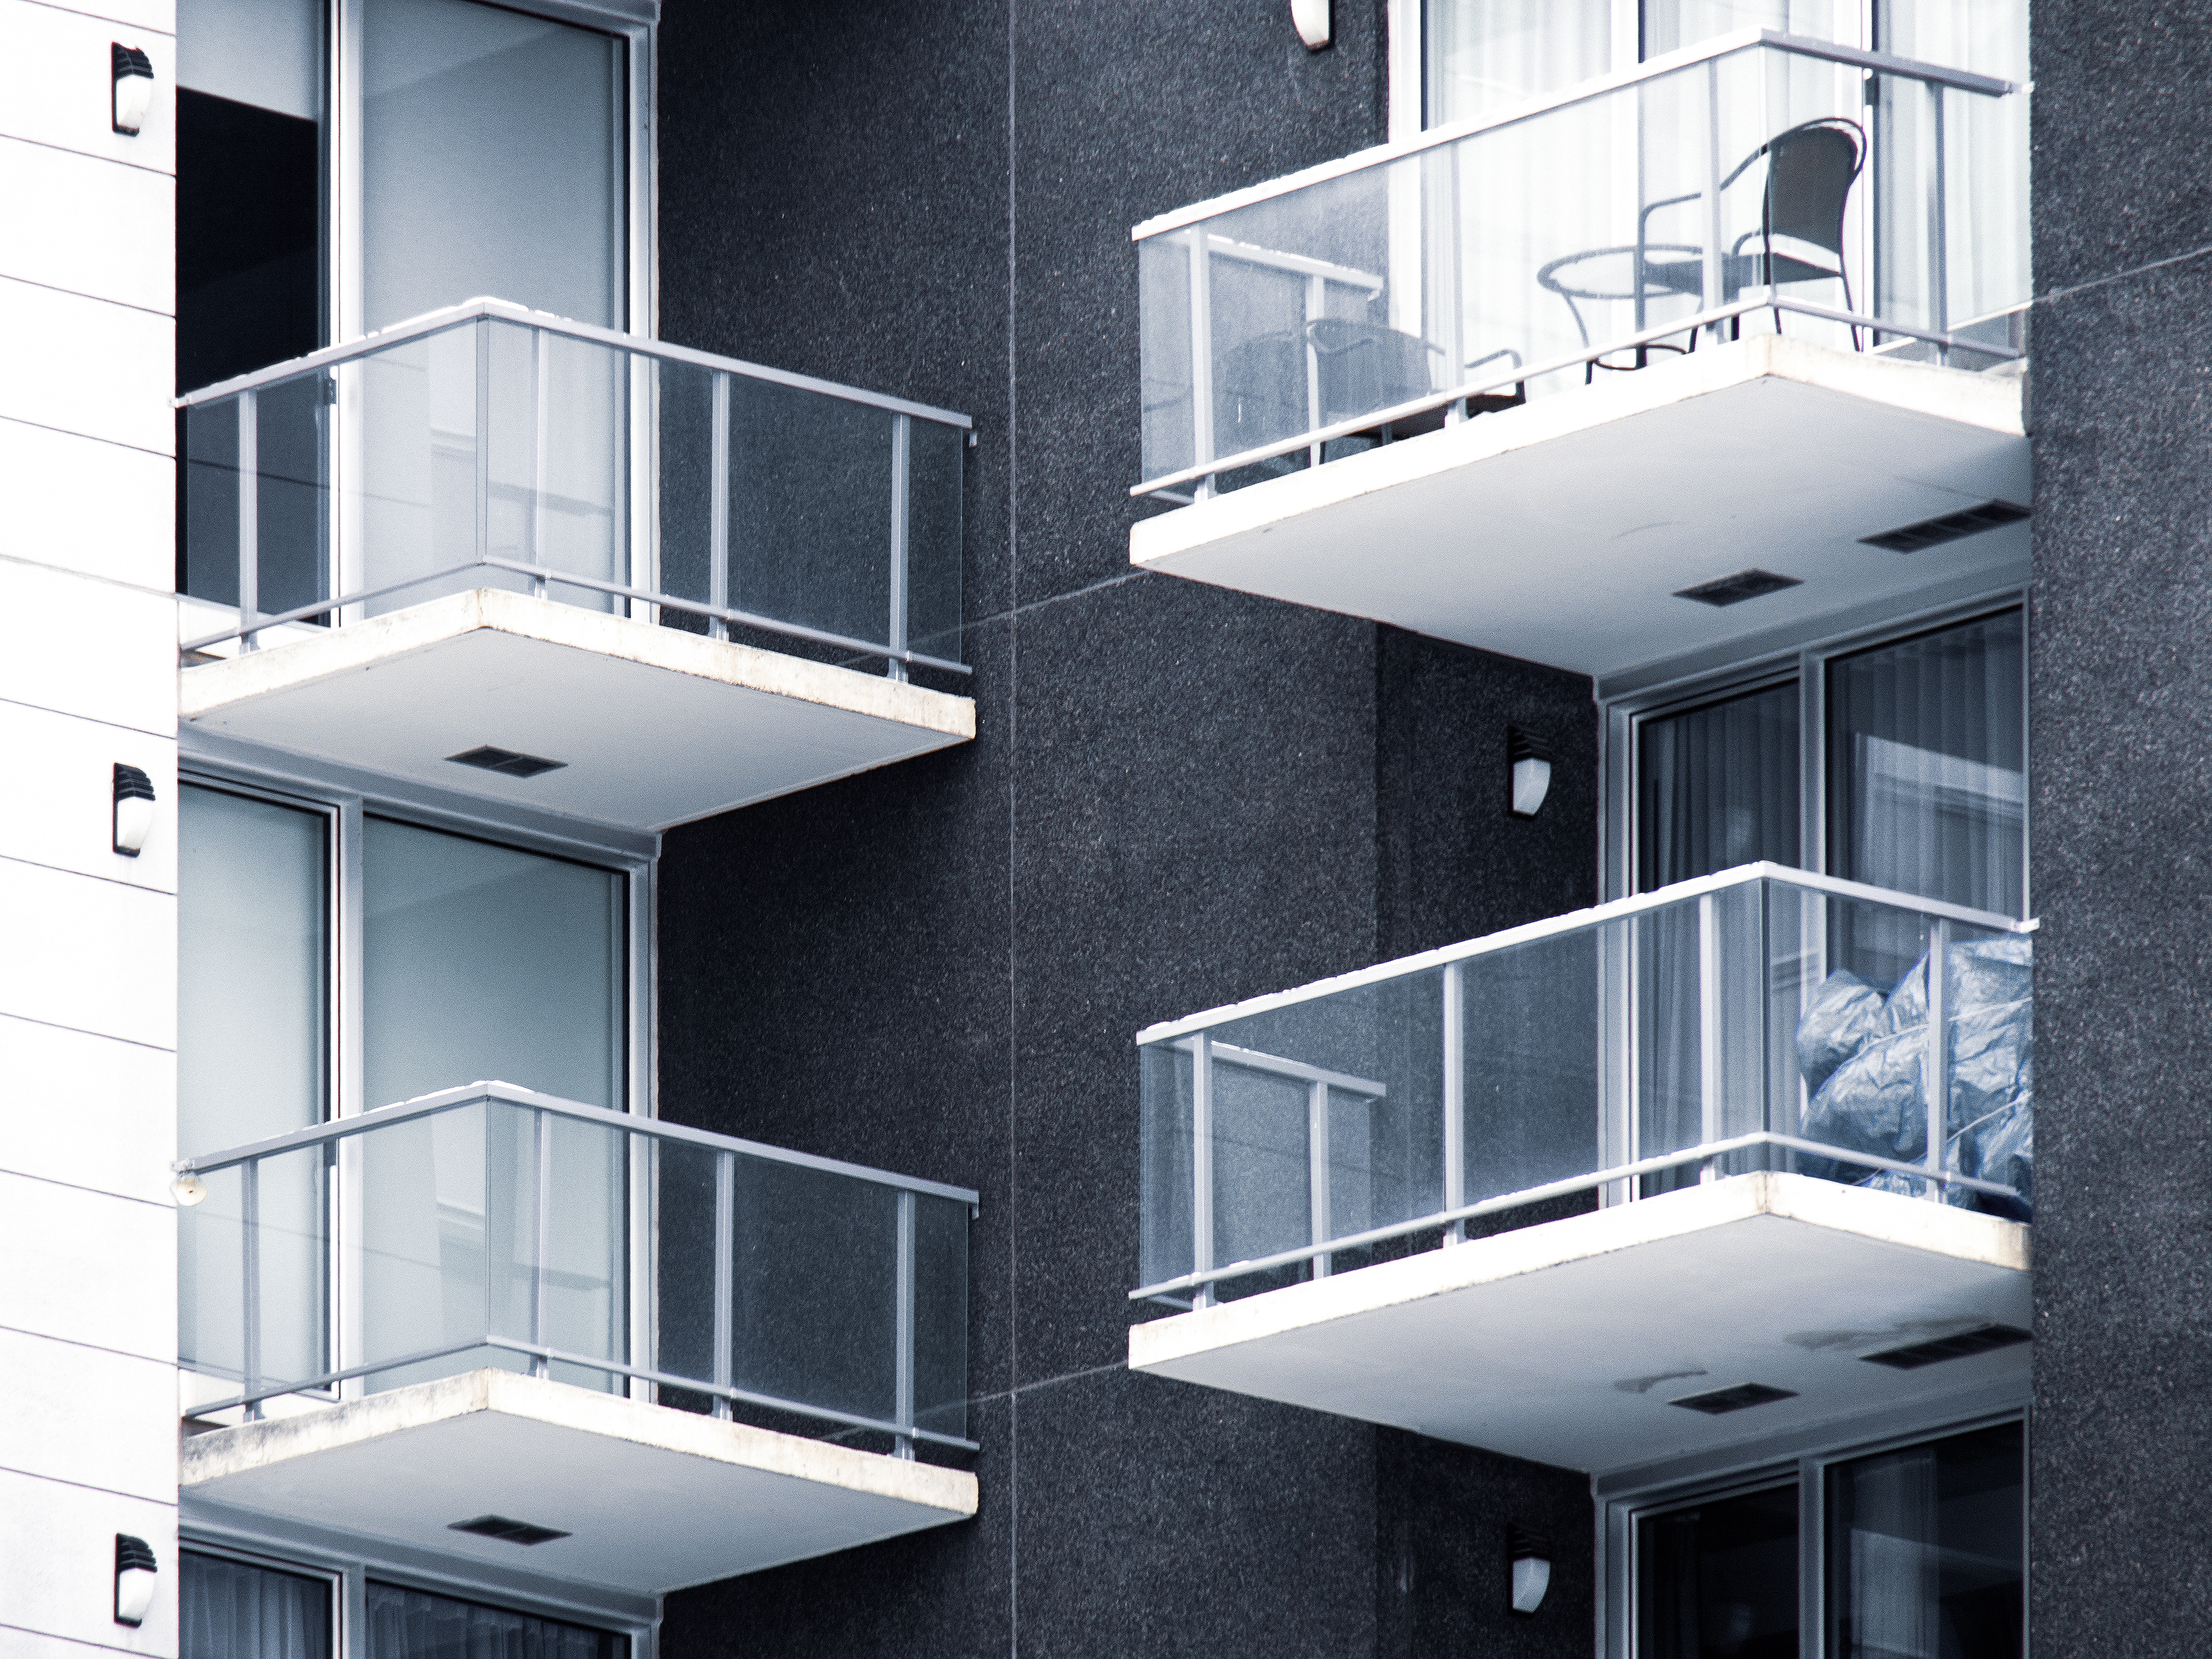
property, light, building, fixture, rectangle, architecture, interior design, grey, urban design, line, wall, composite material, Material property, condominium, building material, real estate, facade, symmetry, glass, parallel, handrail, pattern, window, metal, apartment, mixed use, design, tower block, aluminium, monochrome photography, concrete, slope, roof, monochrome, ceiling, room, home, engineering, steel, daylighting, commercial building, baluster, balcony, art